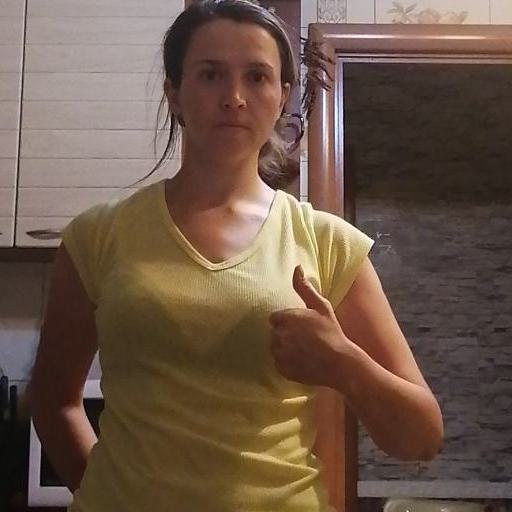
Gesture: like